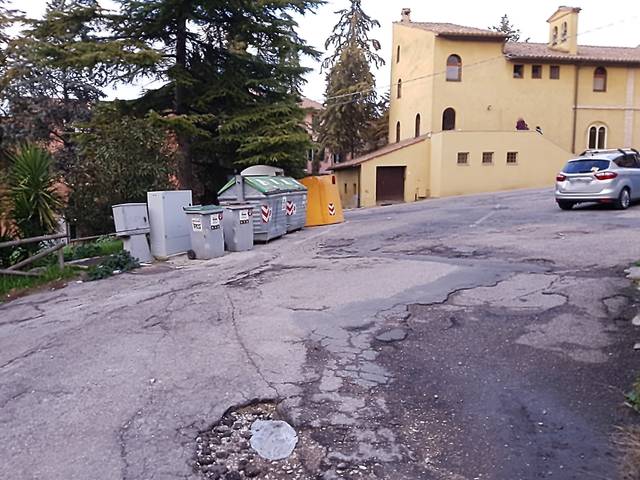
Region: Italy
Coordinates: 43.1, 12.377